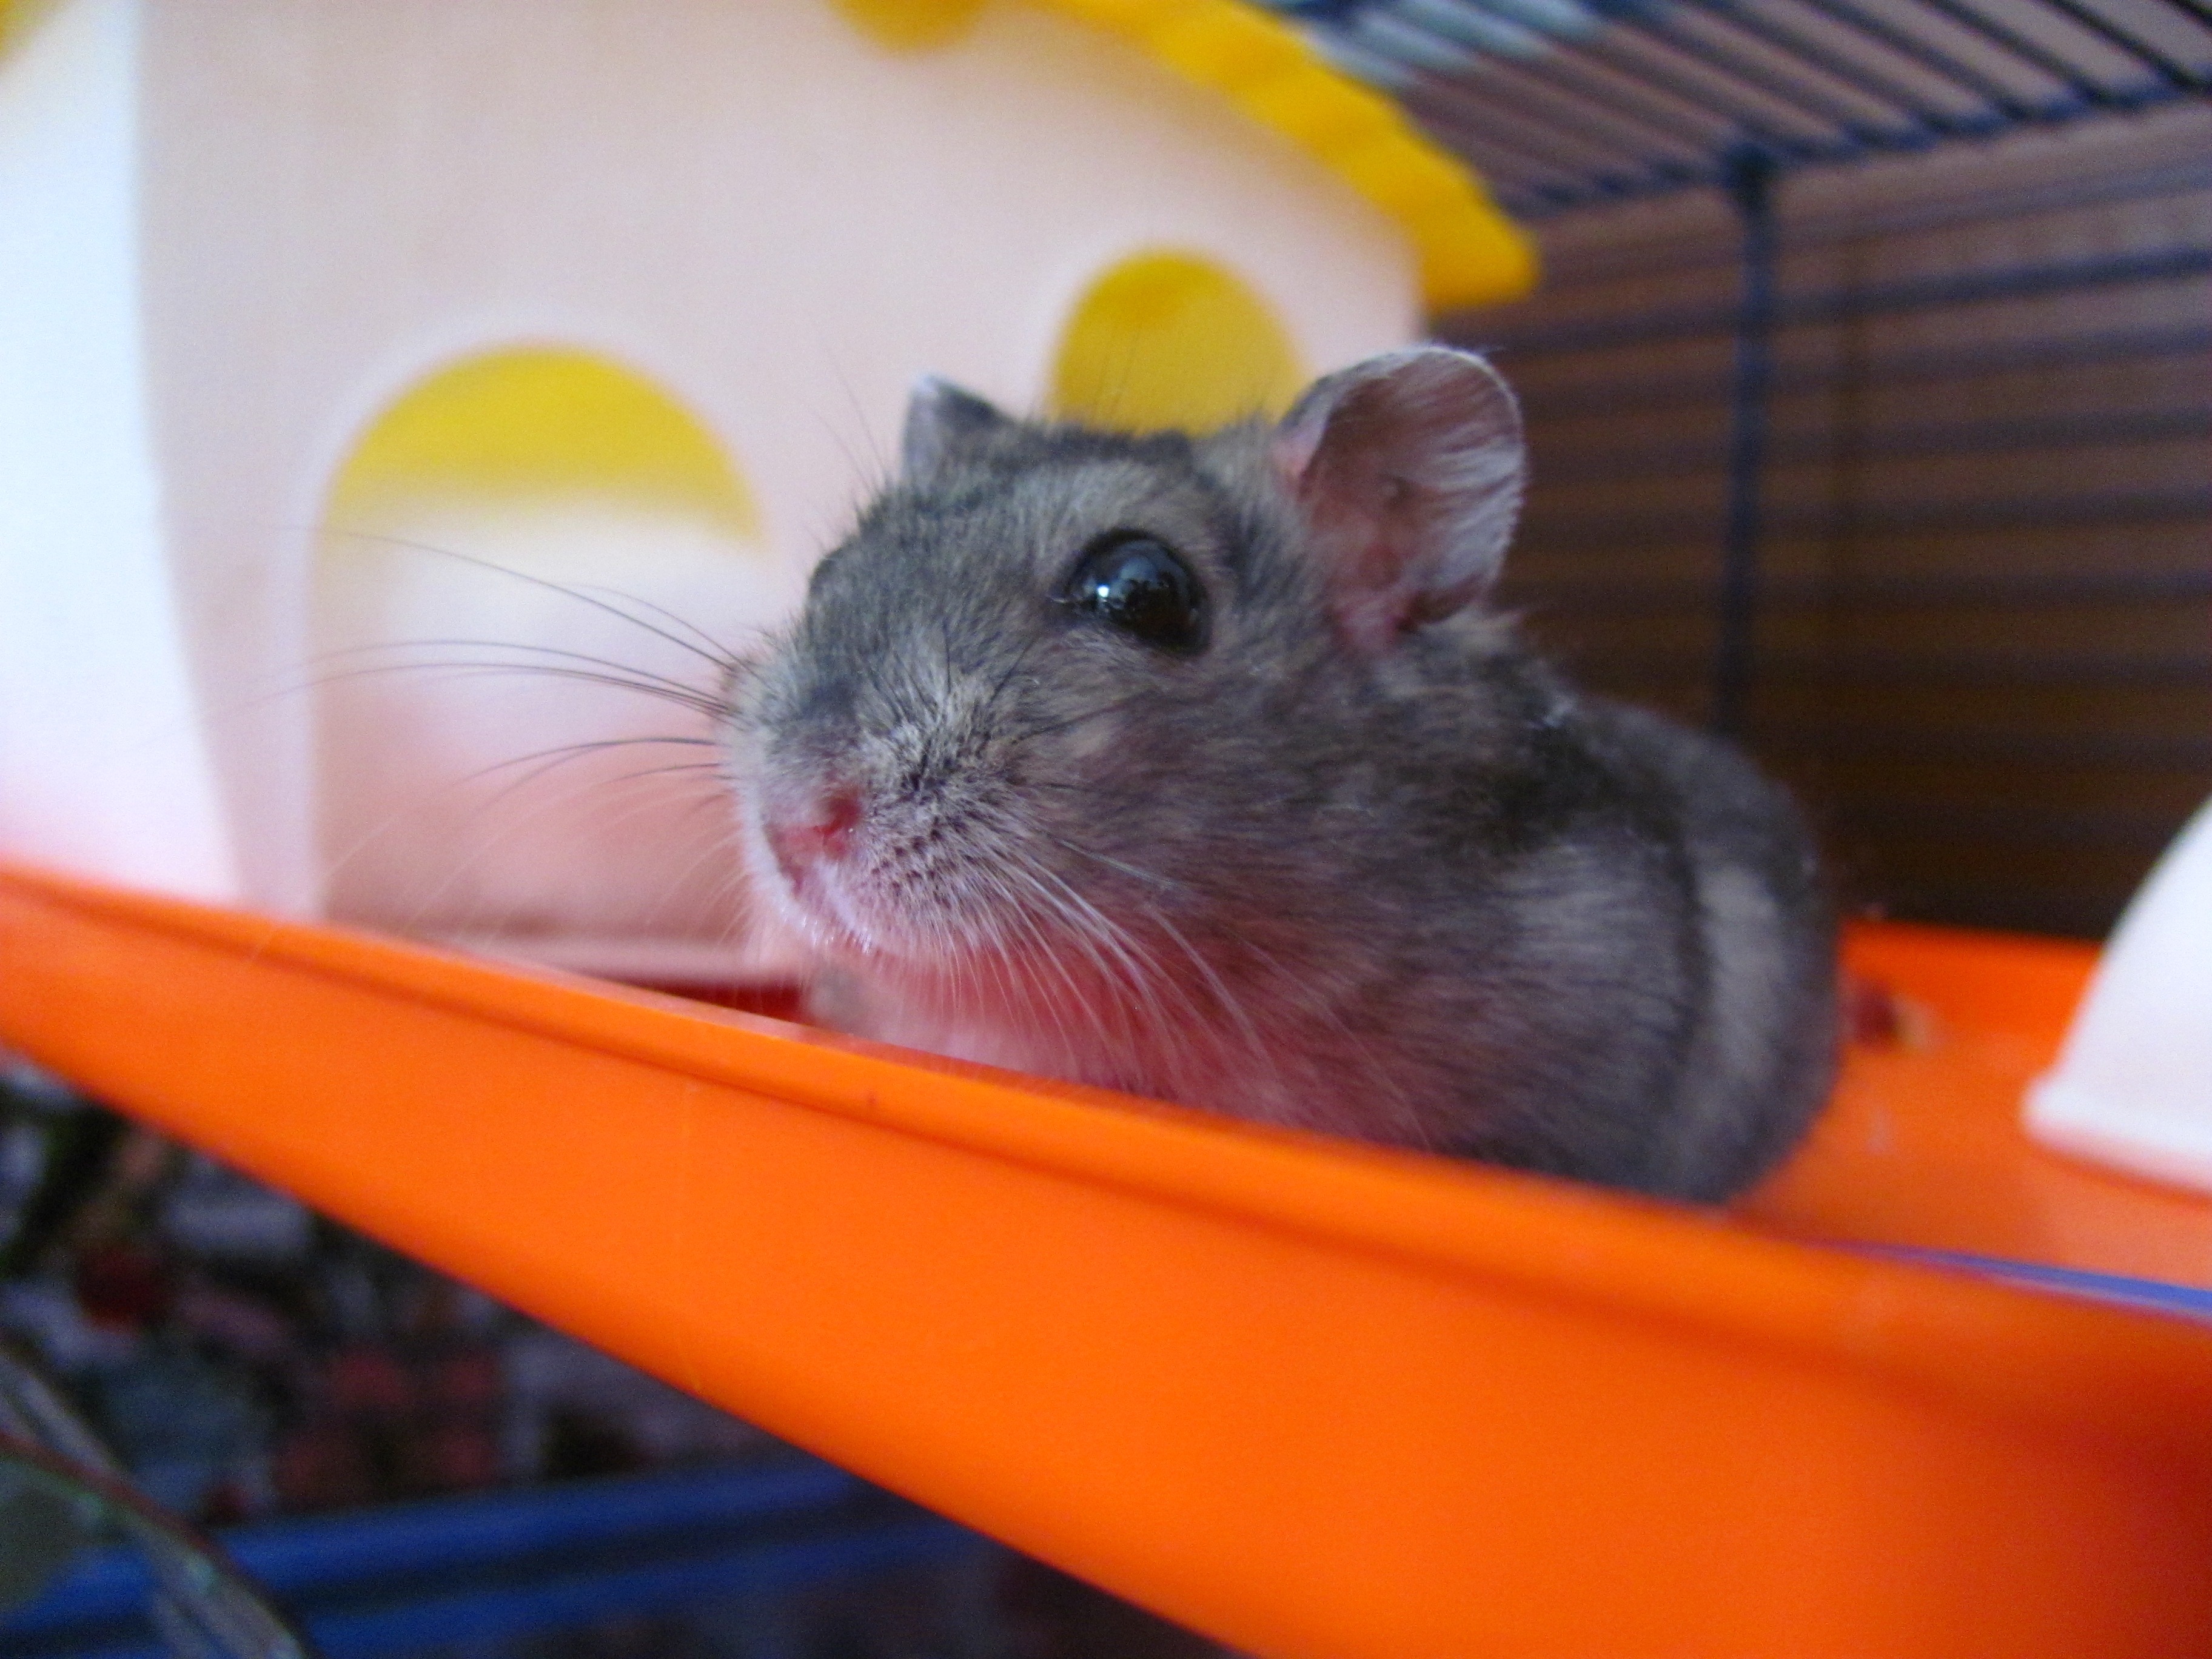
mouse, animal, cute, pet, mammal, hamster, rodent, fauna, rat, whiskers, vertebrate, gerbil, hamsters, muroidea, muridae, hallo kitty